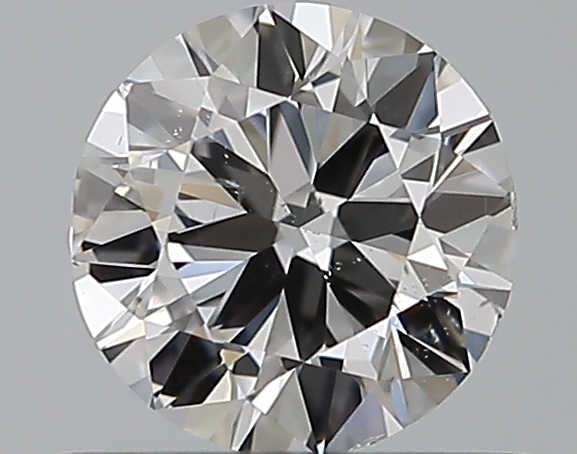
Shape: round
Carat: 0.5
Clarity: SI1
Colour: E
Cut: VG
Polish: EX
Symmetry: GD
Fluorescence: N
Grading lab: GIA
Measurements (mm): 5.03 x 5.13 x 3.05